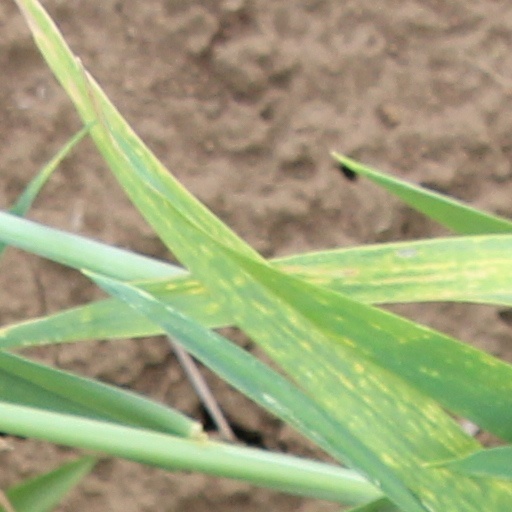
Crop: wheat